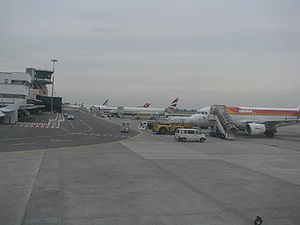
Bologna Guglielmo Marconi Lufthavn / Galleri
Bologna Guglielmo Marconi Lufthavn er en lufthavn i Italien. Den er beliggende i Emilia-Romagna, seks kilometer nordvest for regionens hovedstad Bologna. Lufthavnen er opkaldt efter fysiker Guglielmo Marconi.